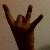
The image shows a hand gesture representing the number 8 in Indian Sign Language.